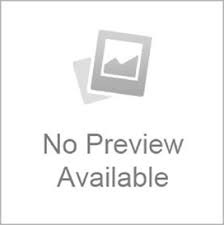
Disfer XT Tablet
Disfer XT Tablet is a formulation that helps prevent iron and folic acid deficiency. It helps to prevent and manage anaemia. It may help overcome fatigue and exhaustion and enhance energy levels.
Brand: Aspire Remedies
Category: Health & Beauty > Health Care > Fitness & Nutrition > Vitamins & Supplements > Multivitamin Supplements